Double bass

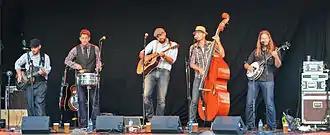
Double bass is a standard instrument in bluegrass groups.

Classical players perform both bowed and pizz notes using vibrato, an effect created by rocking or quivering the left hand finger that is contacting the string, which then transfers an undulation in pitch to the tone. Vibrato is used to add expression to string playing. In general, very loud, low-register passages are played with little or no vibrato, as the main goal with low pitches is to provide a clear fundamental bass for the string section. Mid- and higher-register melodies are typically played with more vibrato. The speed and intensity of the vibrato is varied by the performer for an emotional and musical effect.